Paintball marker

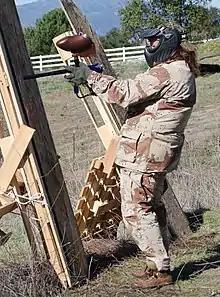
A player using a Spyder paintball marker

Most of the marker's functions and aesthetic features are contained in its body, which contains the main components of the firing mechanism: the trigger frame, bolt and valve. Most paintball marker bodies are constructed from aluminium to reduce the marker's weight, and feature custom milling and color anodizing.